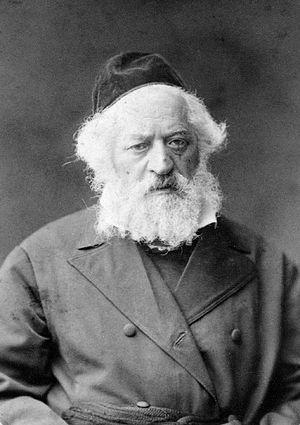
Yitzchak Elchanan Spektor, né en 1817 à Resh et décédé le 6 mars 1896 à Kowno, est un rabbin russe, Posseq et sage talmudique du XIXᵉ siècle.